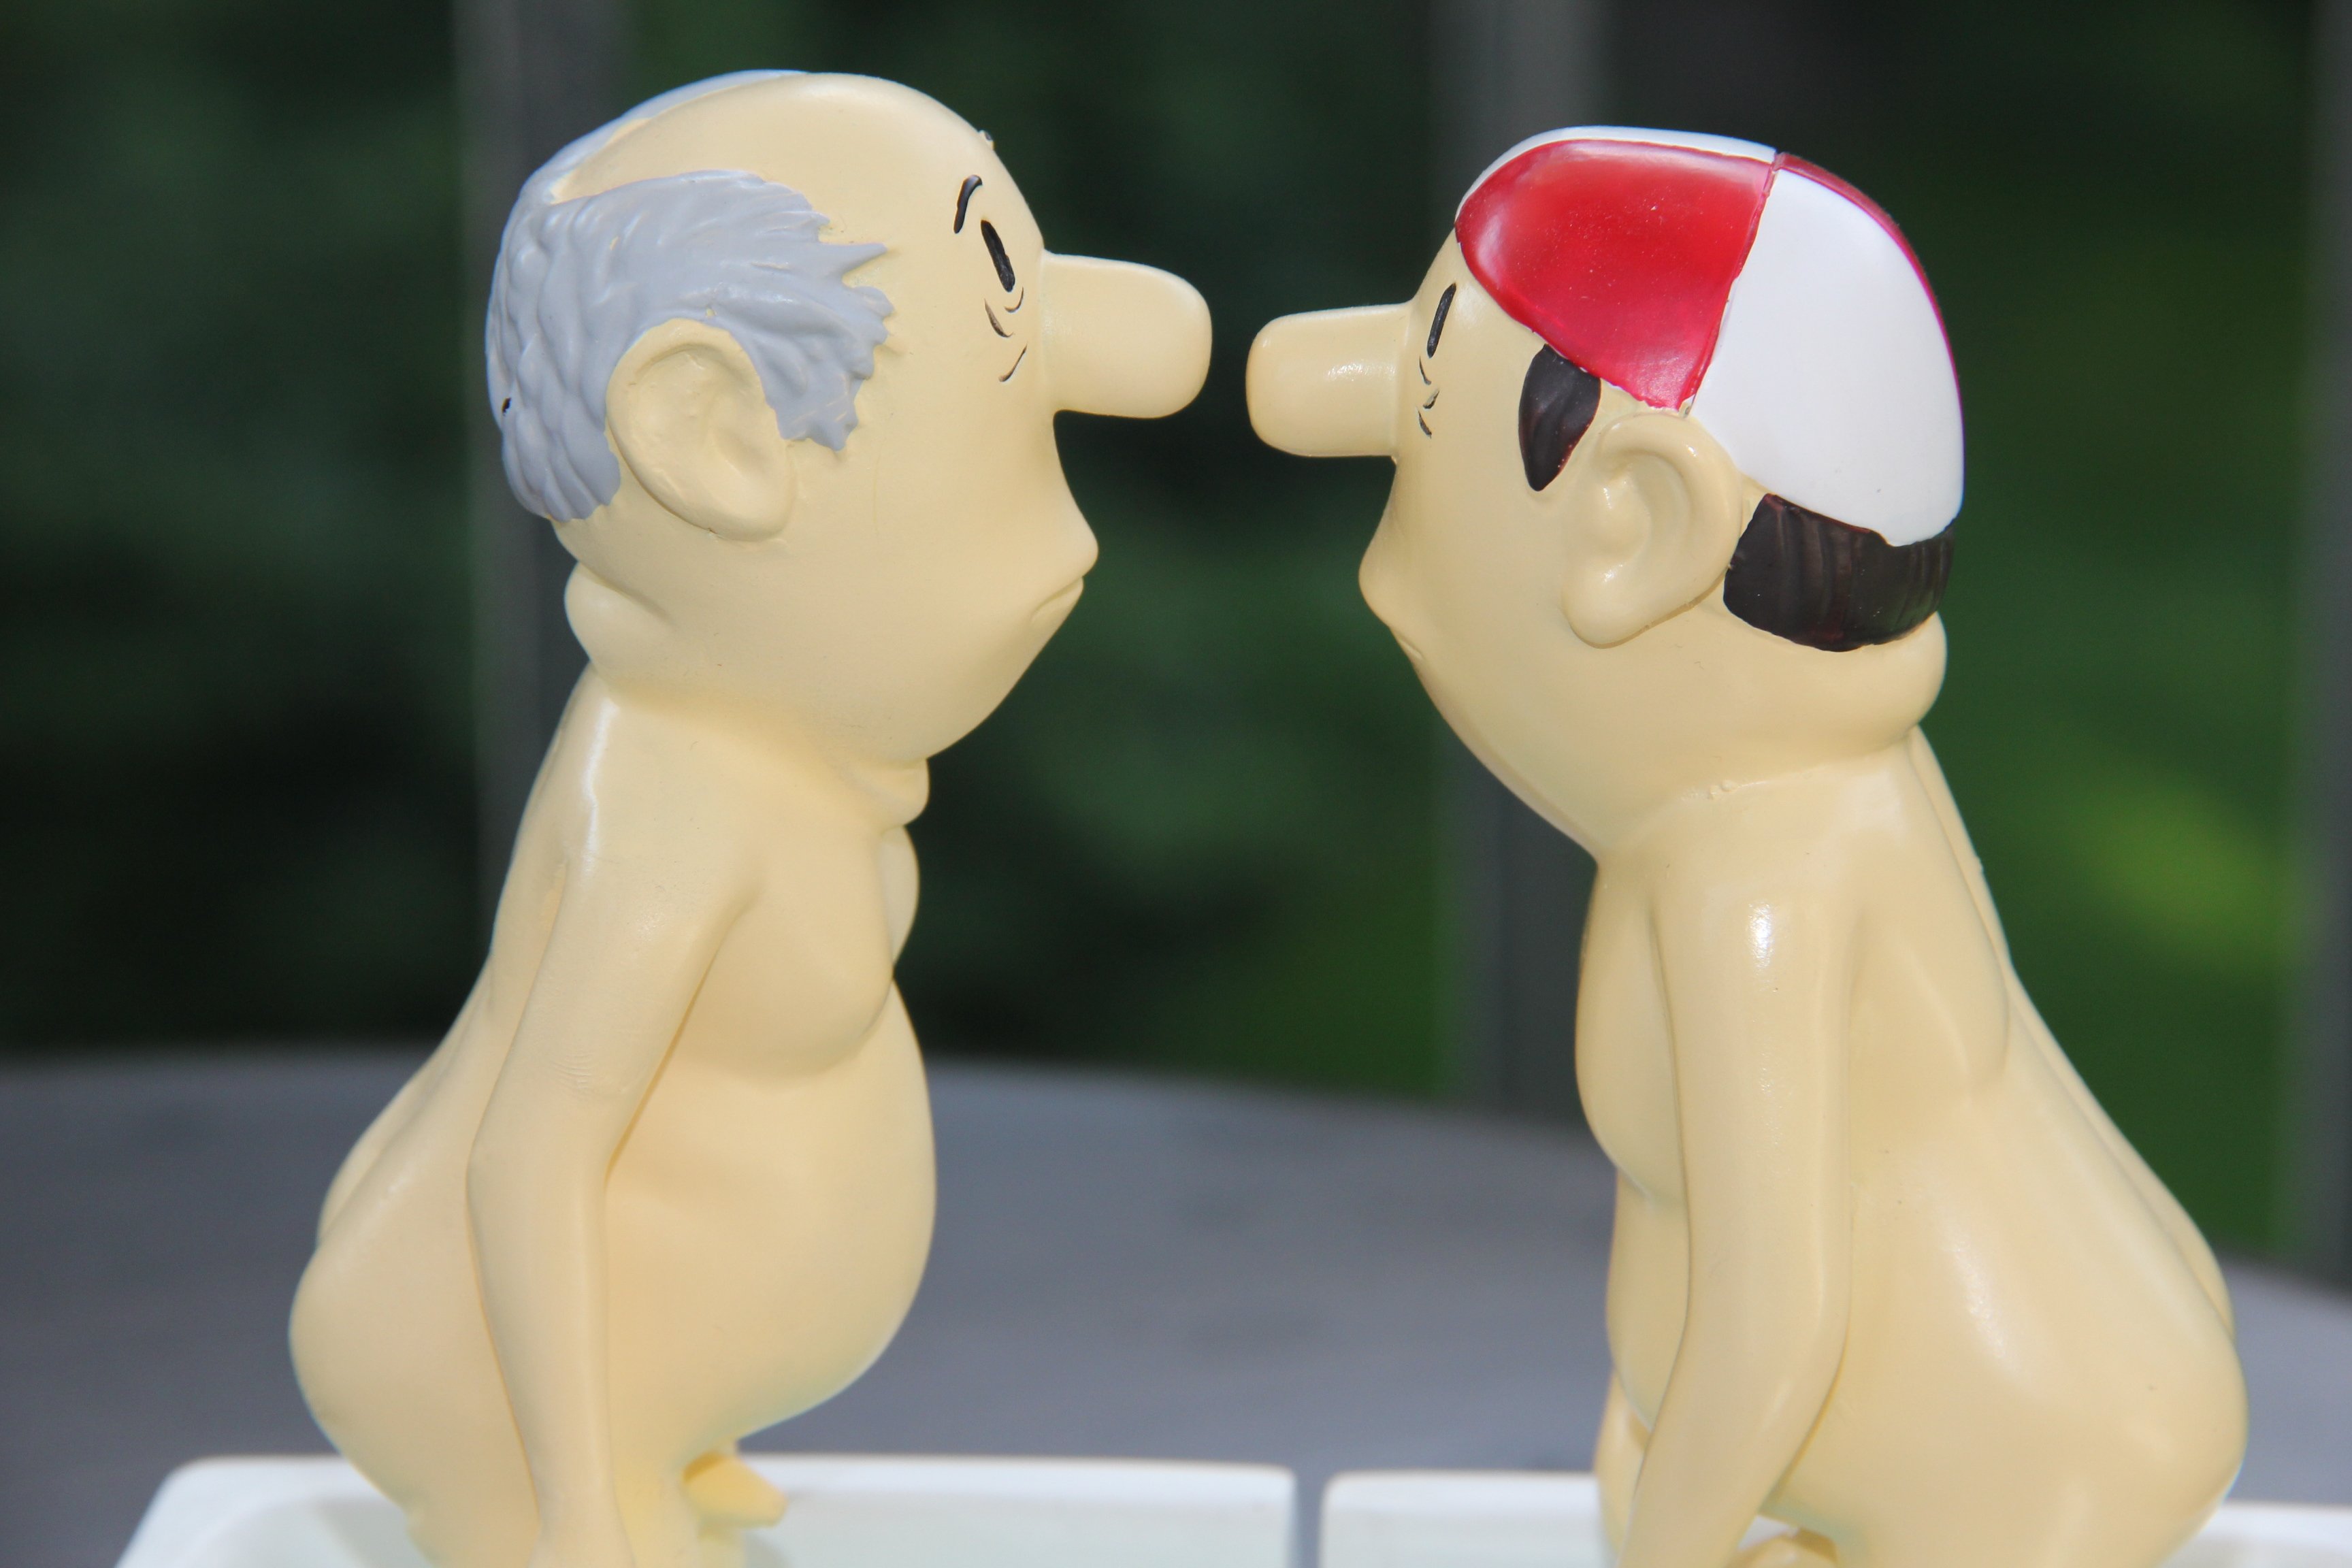
statue, toy, sculpture, art, head, figurine, figures, interaction, loriot, men in bathroom